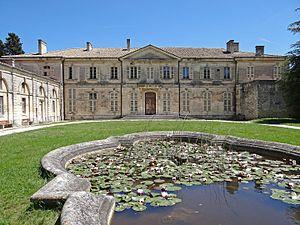
Évêché de Viviers - Façade sur cour